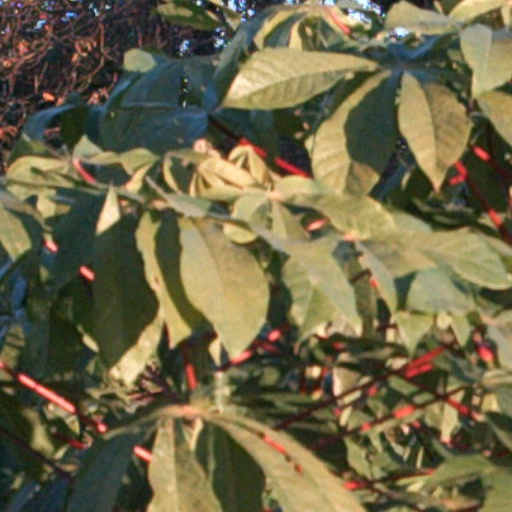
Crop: cassava